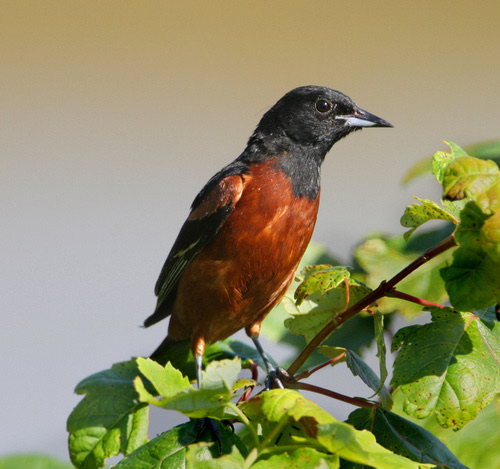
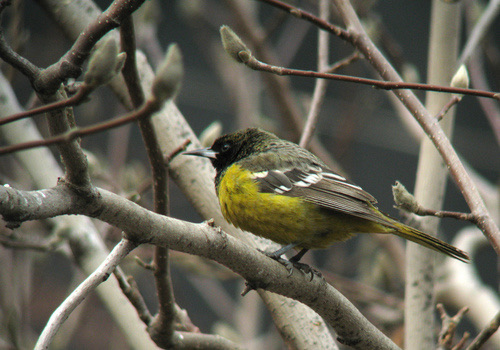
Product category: misc
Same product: yes